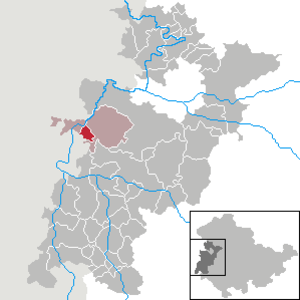
Dippach est une municipalité allemande du land de Thuringe, dans l'arrondissement de Wartburg, au centre de l'Allemagne. En 2015, sa population est de 1 074 habitants.